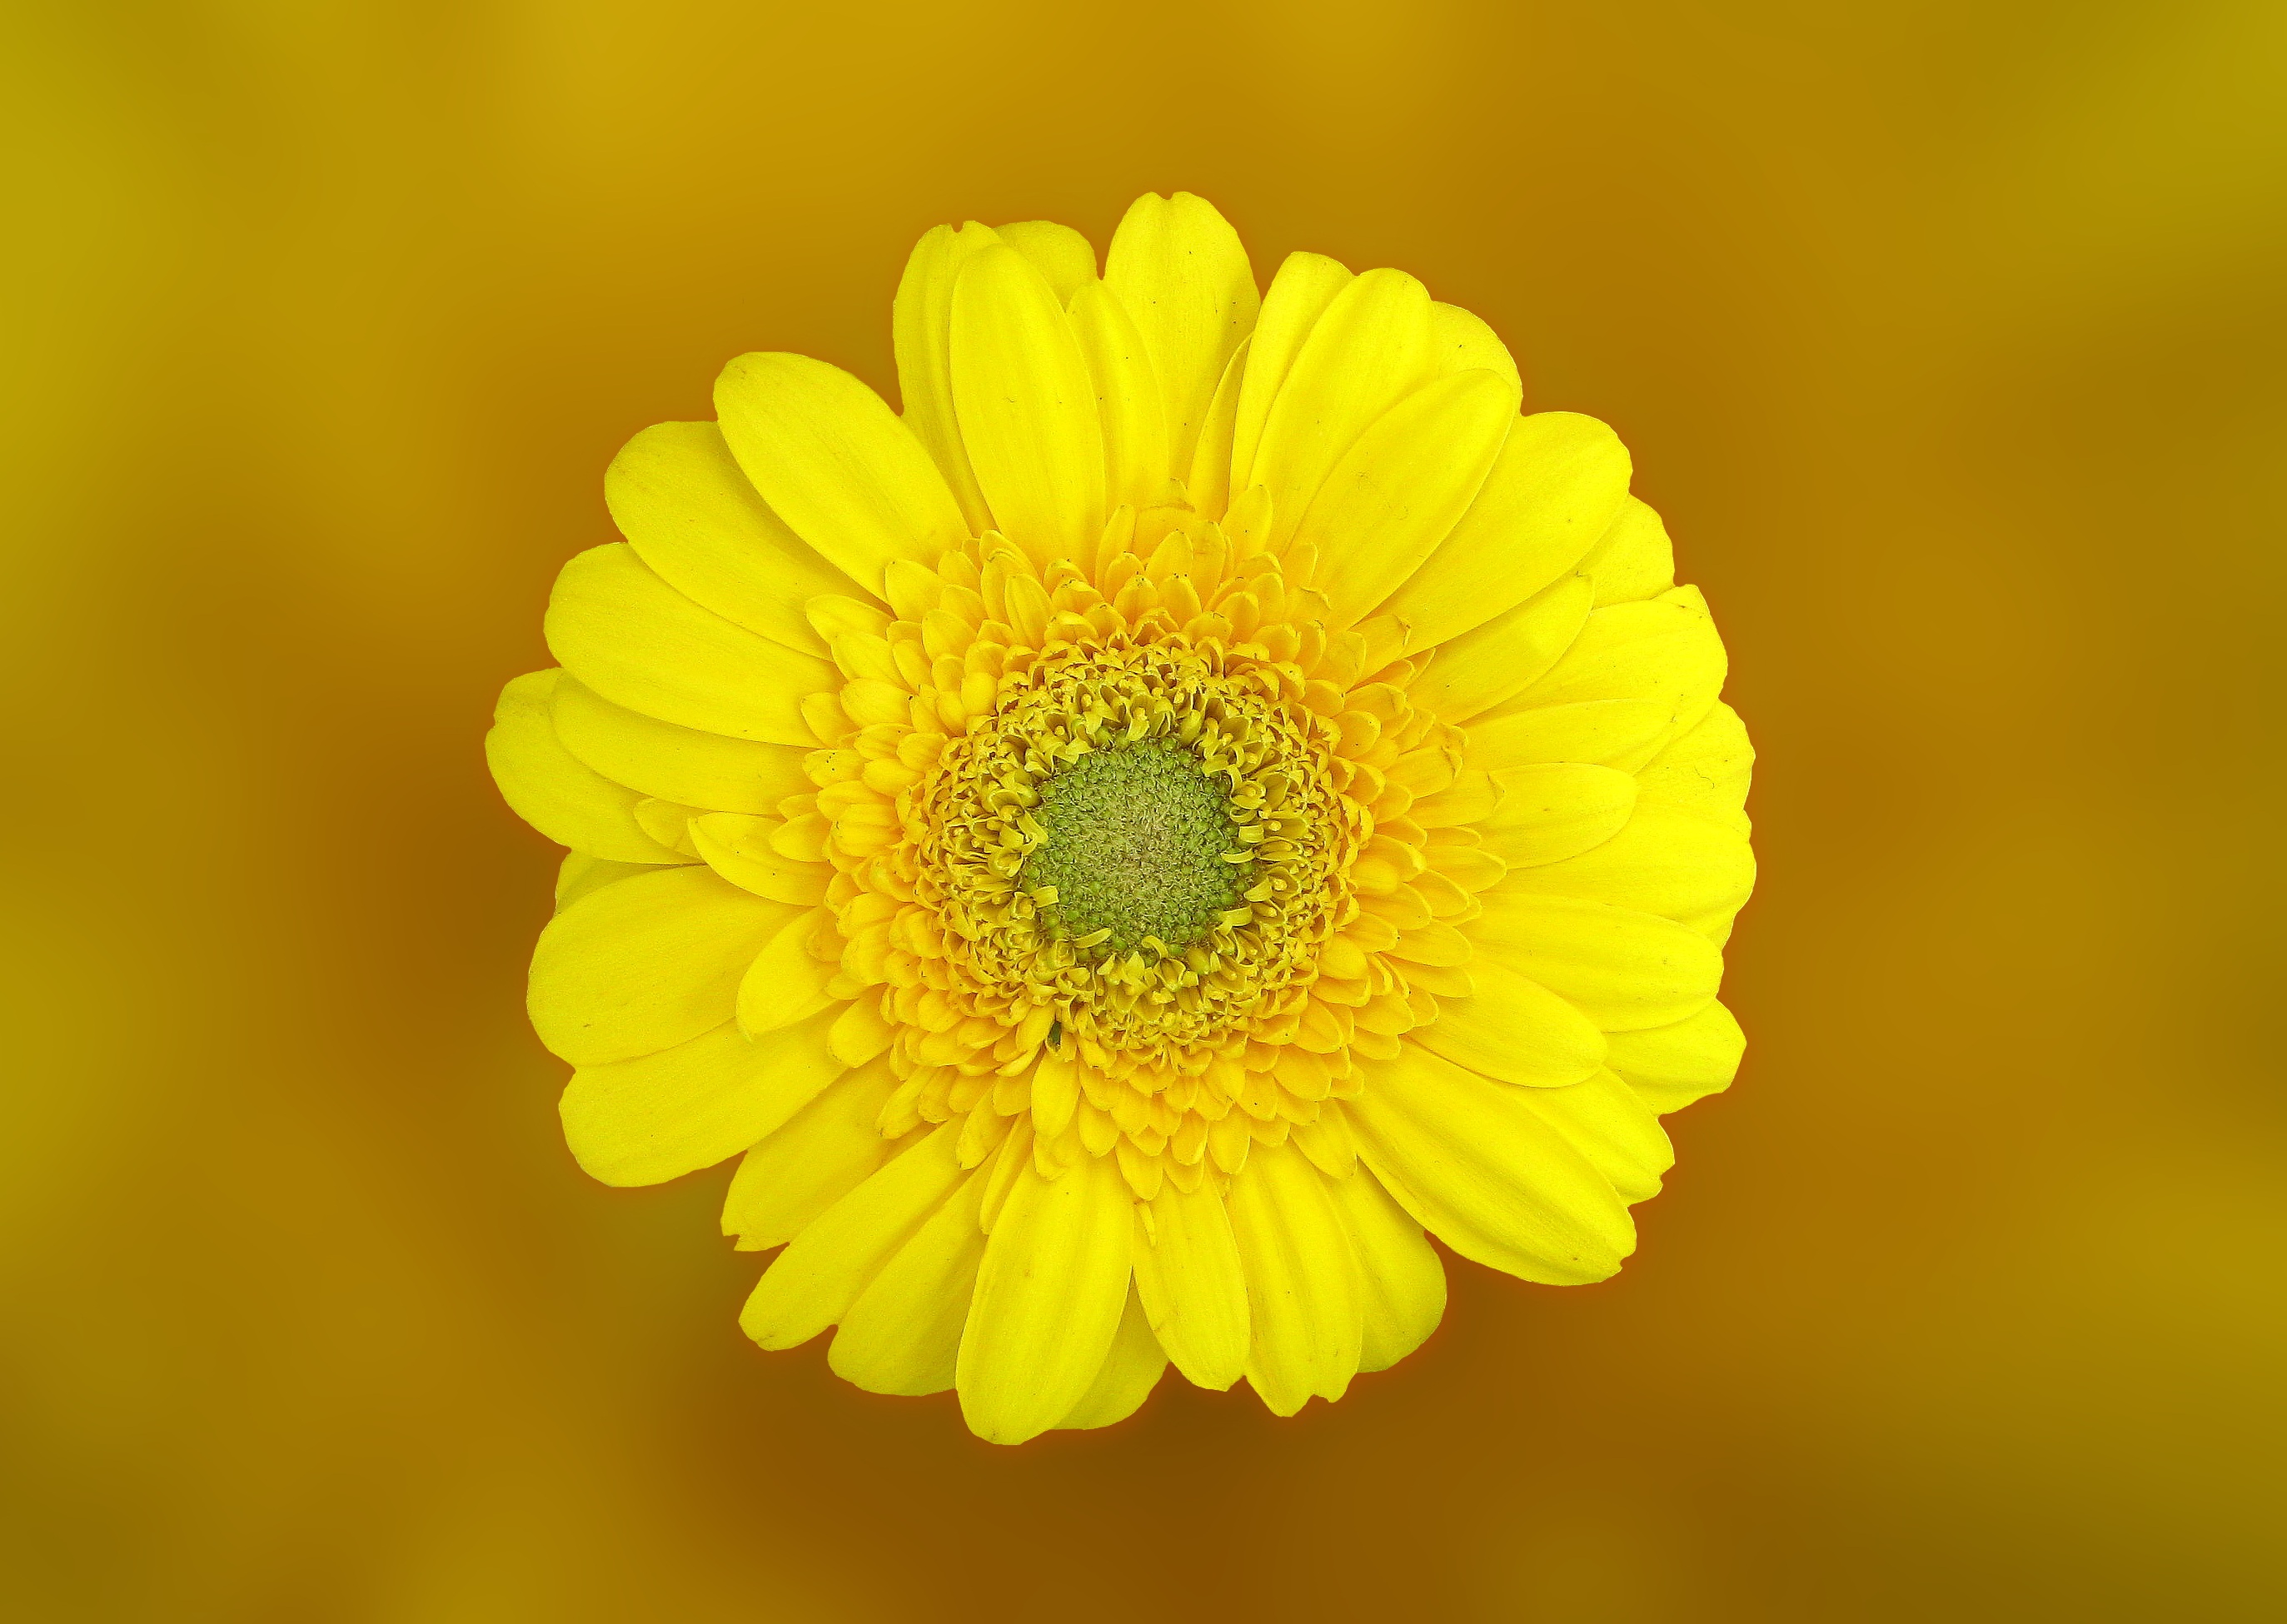
blossom, plant, photography, flower, petal, bloom, daisy, pollen, yellow, flora, wildflower, close up, gerbera, nectar, composites, macro photography, flowering plant, daisy family, oxeye daisy, plant stem, land plant, chamaemelum nobile